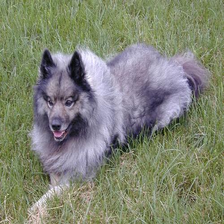
Species: dog
Breed: keeshond